Paul-Louis Delance

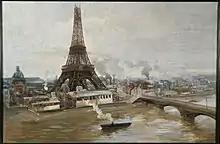
La tour Eiffel vue de la Seine (1889), oil painting by Delance

Paul-Louis Delance (1848–1924) was a French painter and educator. He is known for his allegorical and genre scene paintings early in his career, and his religious, and landscape paintings later in his career.